Science and invention in Birmingham

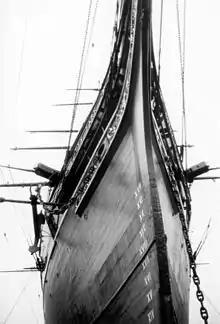
Muntz metal was used in maritime vessels such as the hull of the "Cutty Sark", Its original application was as a replacement for copper sheathing placed on the bottom of boats and is still used today for corrosion resistant machine parts.

1802: The exterior of the Soho Foundry is lit with gas lighting by William Murdoch. Murdoch, its developer, worked for Matthew Boulton and James Watt at Soho. This becomes the basis for Birmingham's immense gas industry, which incorporates many products and trades that rely on gas to work.